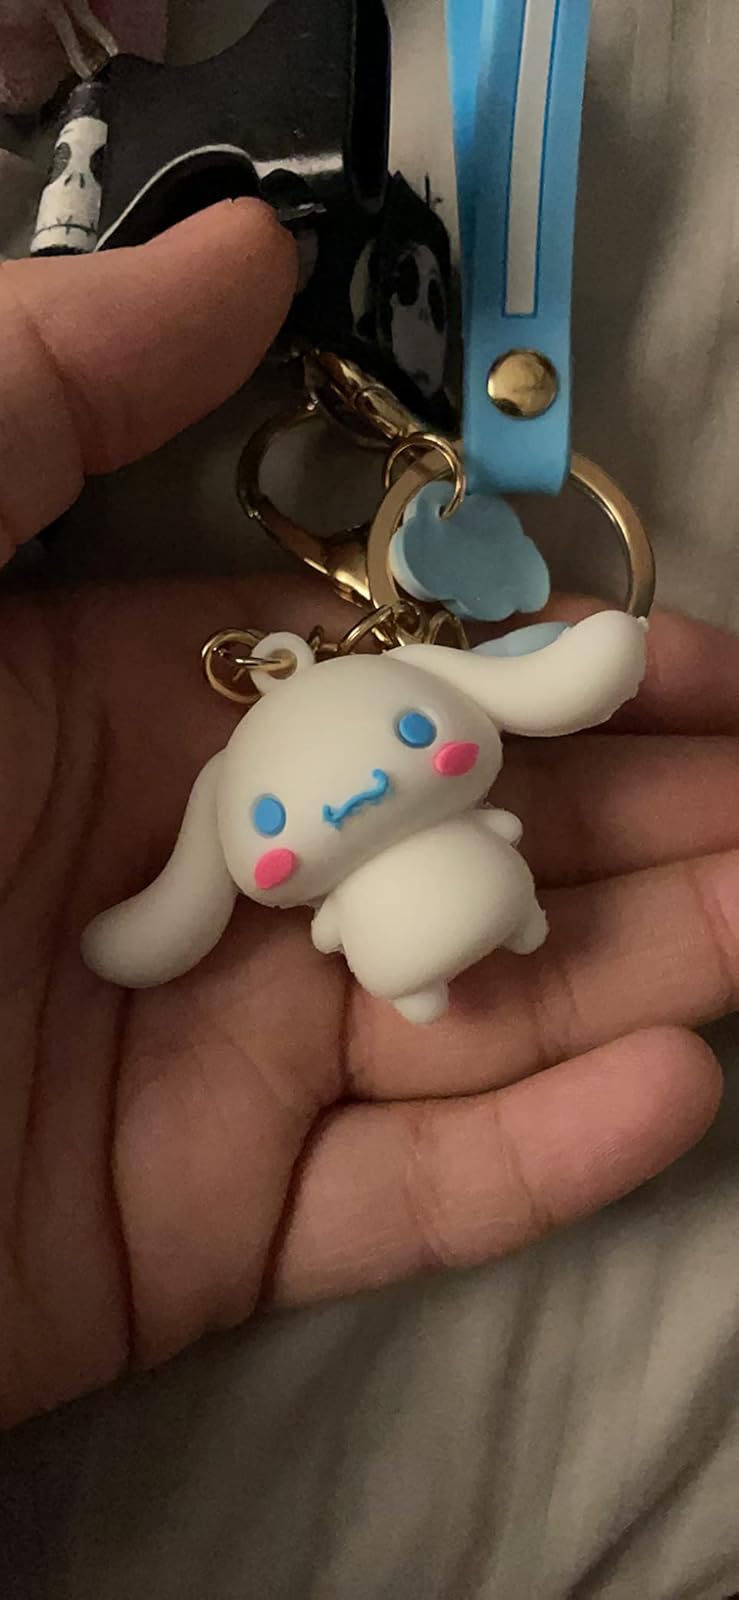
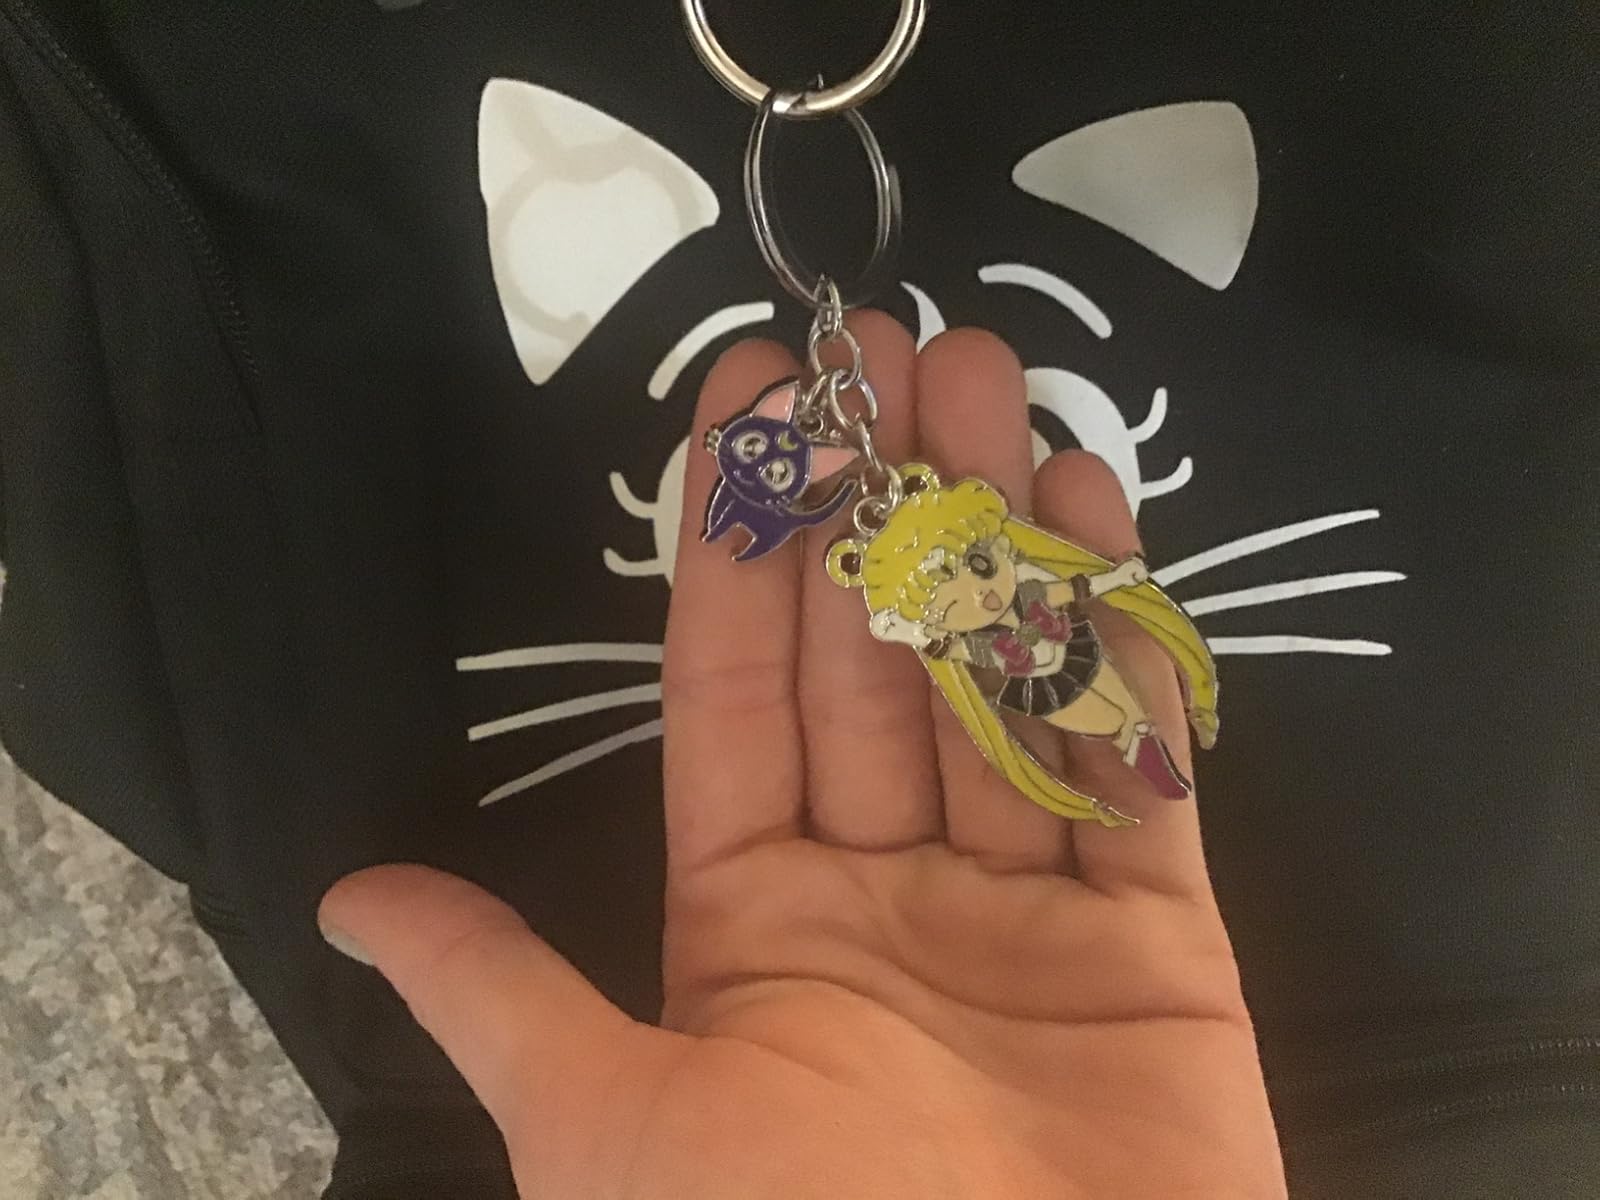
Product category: accessories_keychain
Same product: no